Brockhole

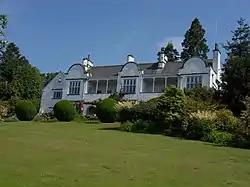
Brockhole House

The Brockhole Lake District Visitor Centre, also known as the Brockhole National Park Visitor Centre, is a visitor centre and tourist attraction managed by the Lake District National Park Authority. It is situated on the shore of Lake Windermere, roughly equidistant between the towns of Bowness-on-Windermere and Ambleside. It includes the Brockhole house and of grounds, including of formal gardens and an adventure playground. The centre organises a number of activities, including orienteering, kayaking and open water swimming, as well as regular exhibitions.